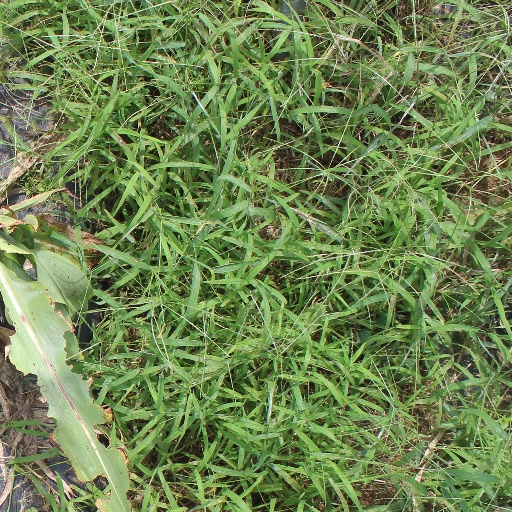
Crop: sorghum